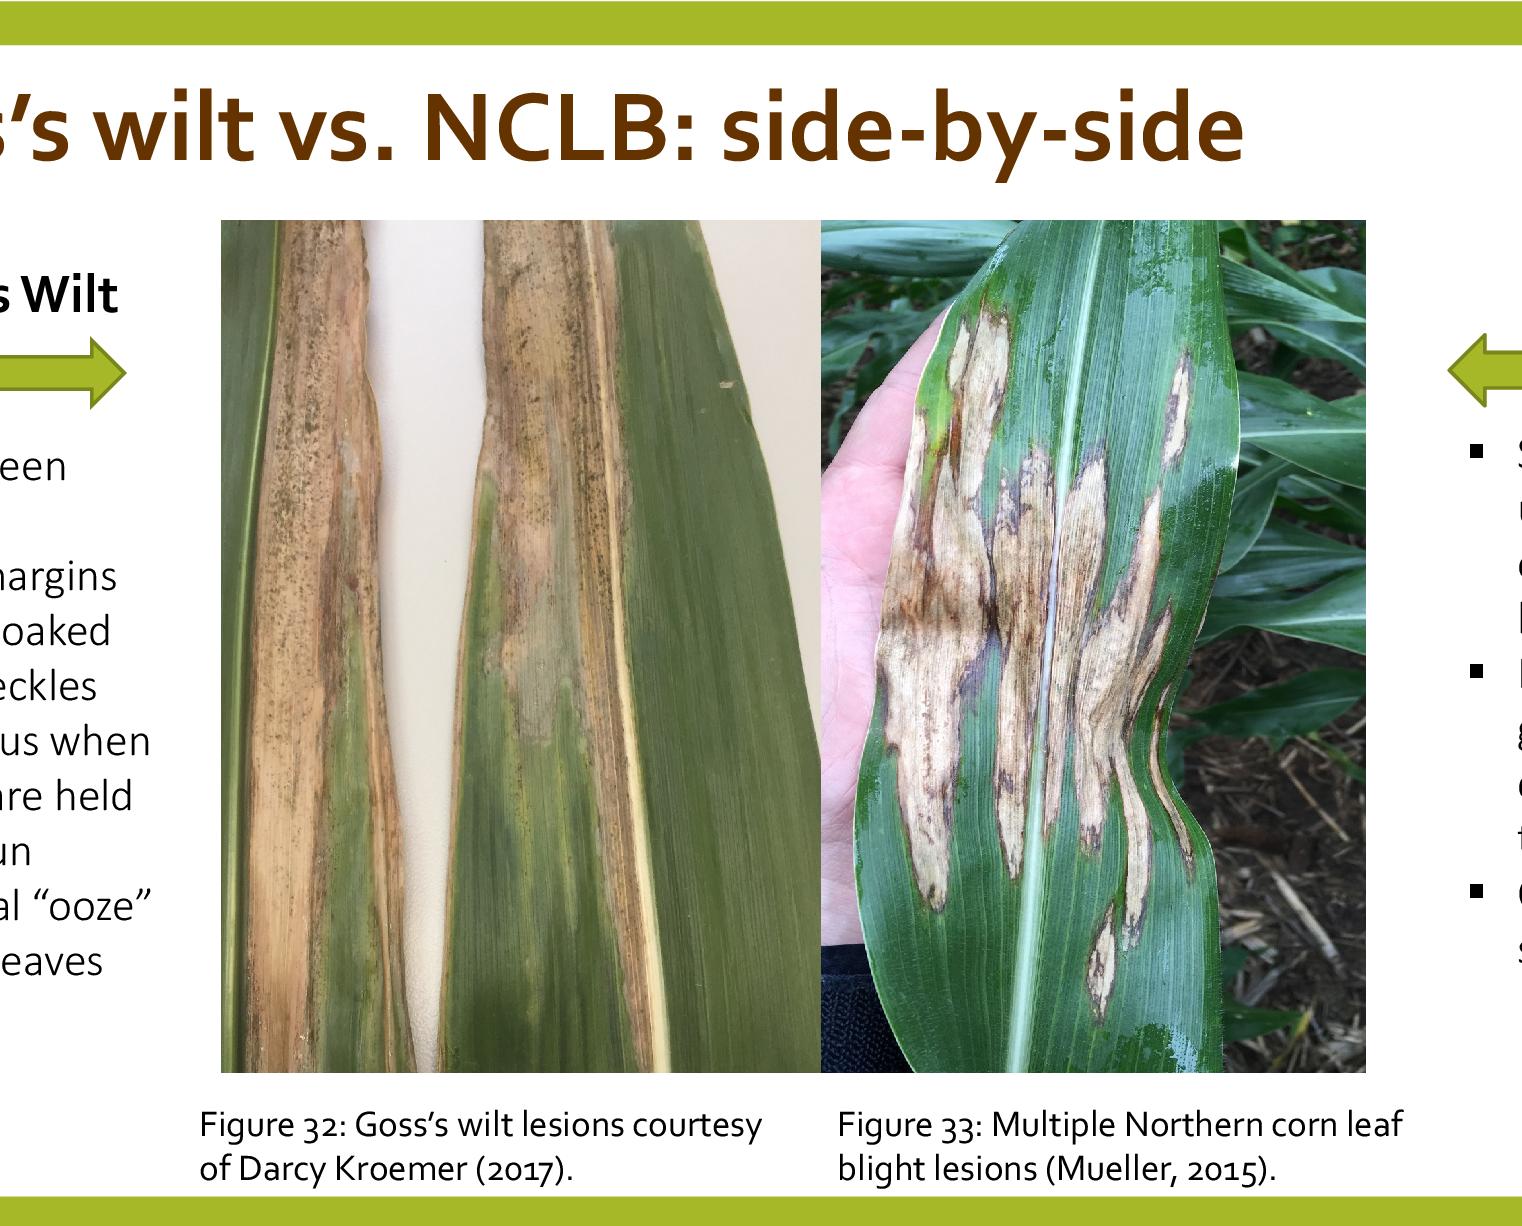
Plant: Corn
Disease: corn northern leaf blight